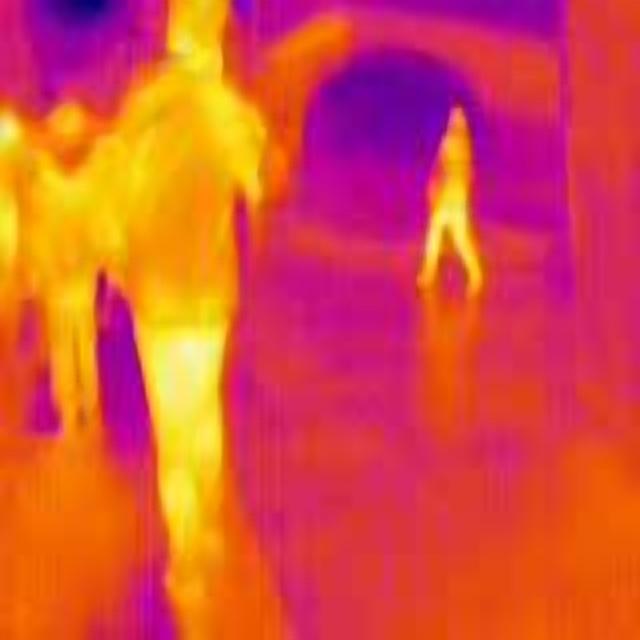
Detected objects:
label: person
label: person
label: person